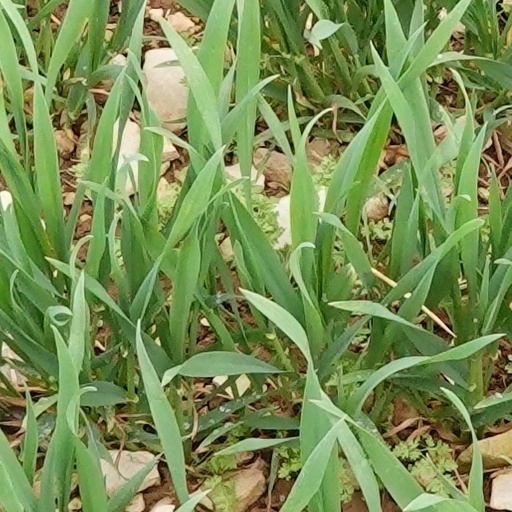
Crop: wheat